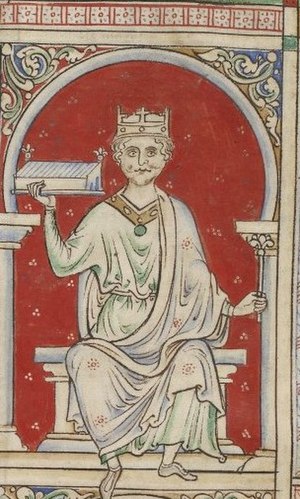
Engelske regenter / Huset Normandiet (1066-1135)
William Rufus depicted in the Stowe Manuscript
"Dette er en liste over engelske regenter. Den omfatter ikke regenter af den moderne stat Storbritannien og Nordirland, der først opstod med vedtagelsen af Acts of Union i 1707. Denne liste omfatter kun monarker af det nu hedengangne Kongeriget England samt disse monarkers institutionelle forgængere, kongerne af Wessex, som var de første til at betegne sig selv ""konger af England.""